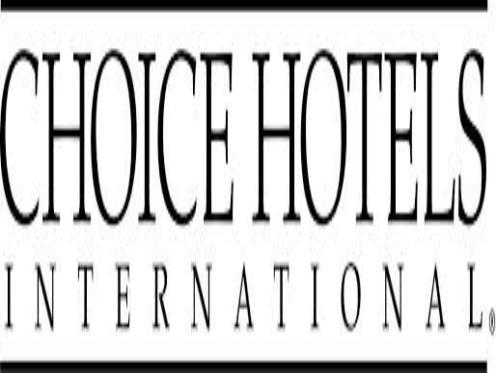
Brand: Choice Hotels
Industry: Others